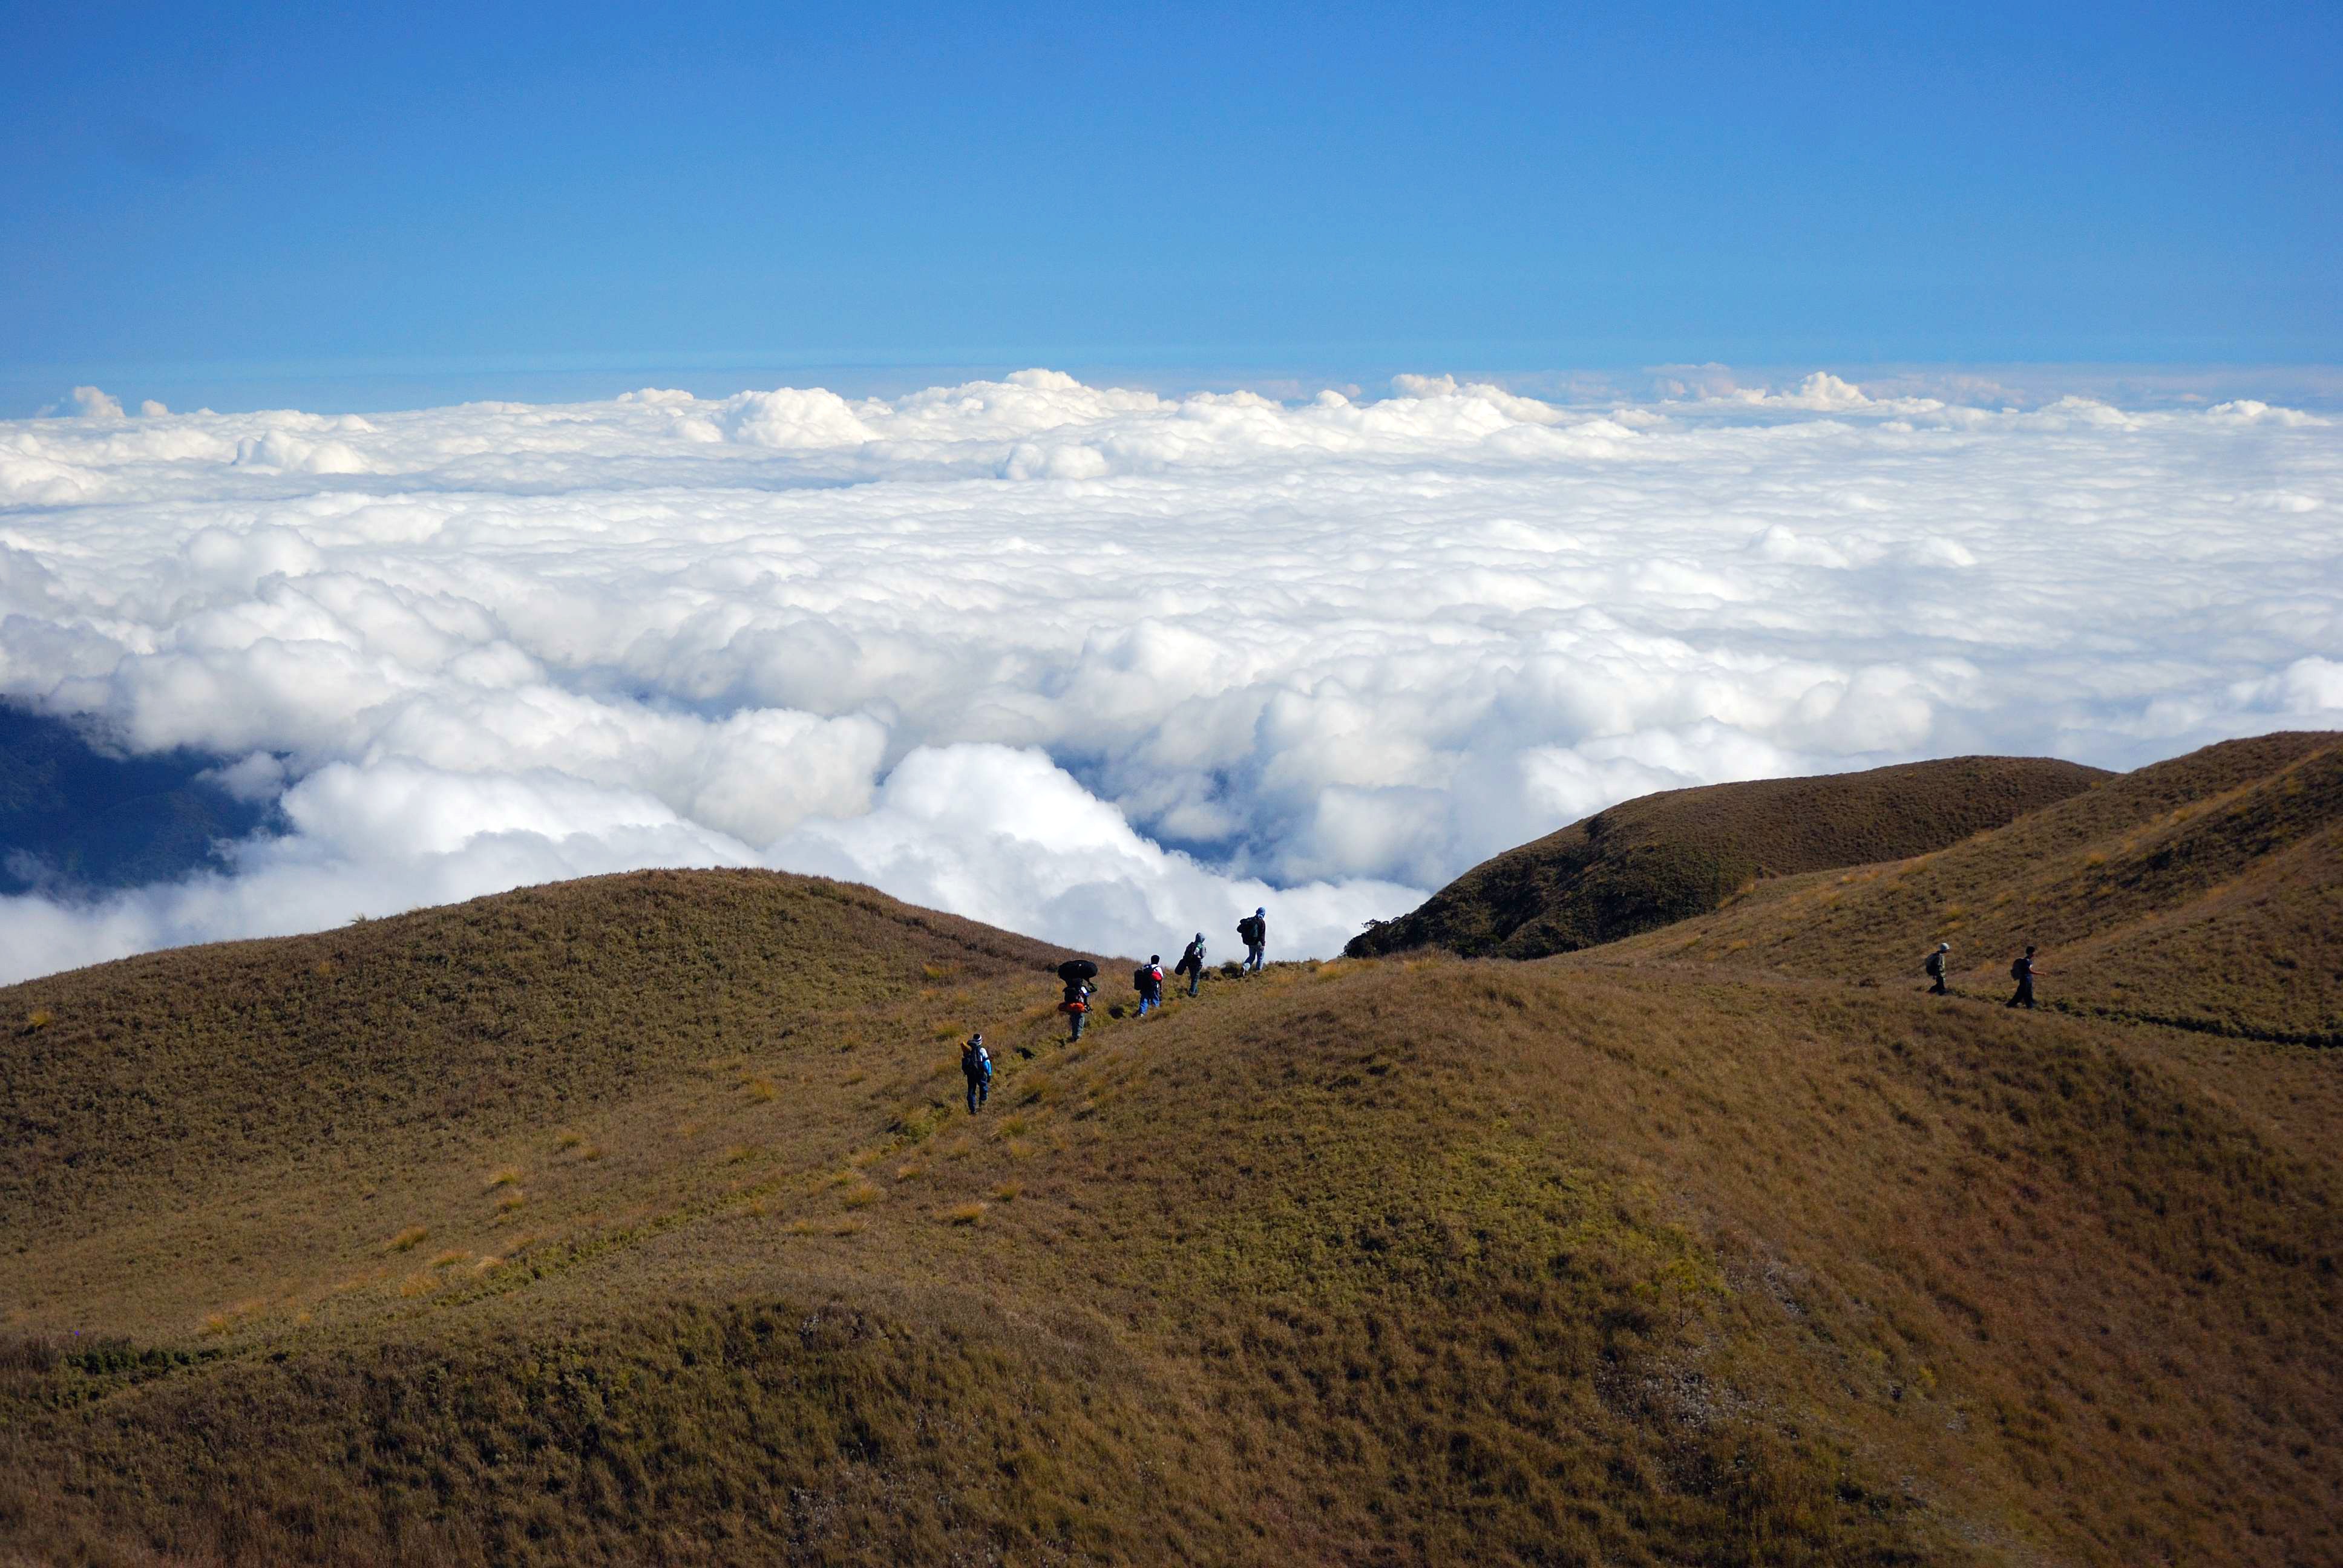
landscape, outdoor, wilderness, walking, mountain, cloud, sky, hiking, hill, valley, mountain range, terrain, ridge, summit, geology, badlands, plateau, fell, loch, ecosystem, steppe, landform, mountain pass, geographical feature, mountainous landforms